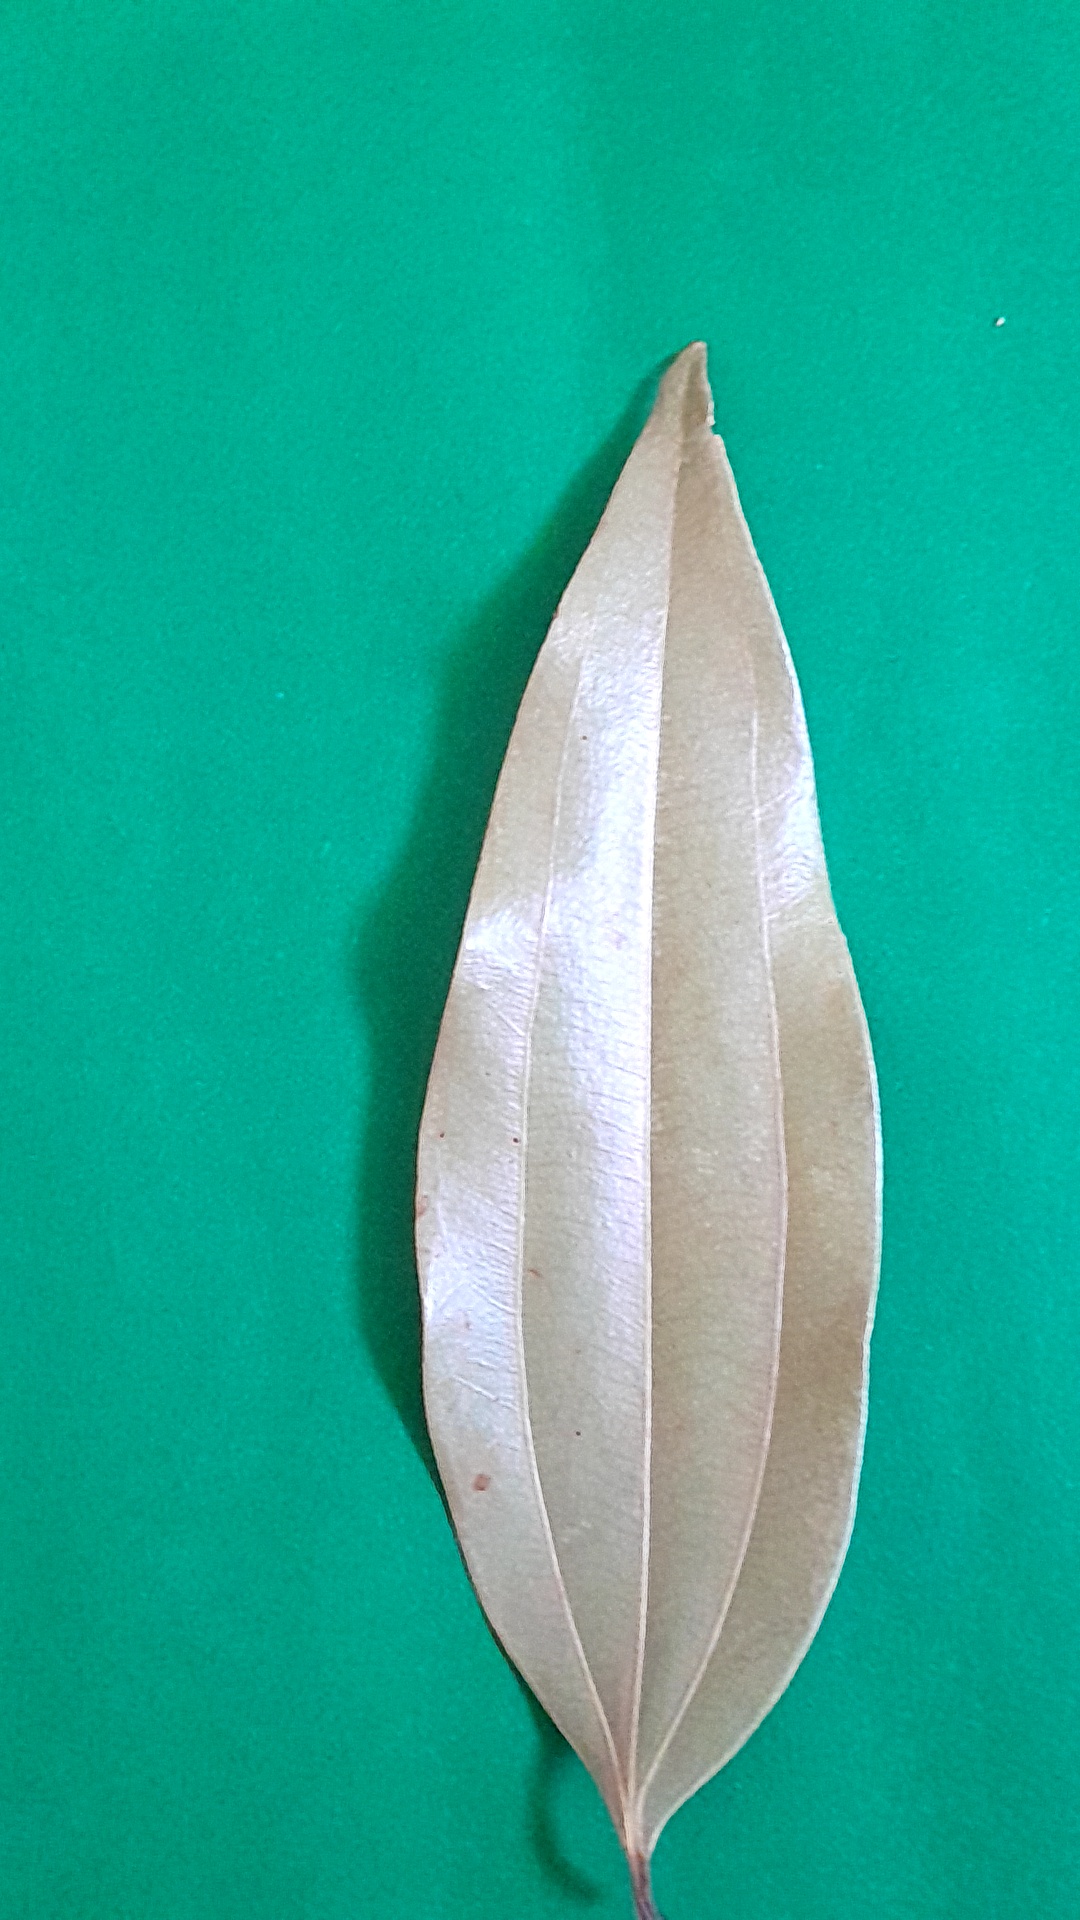
Label: Dry Leaf